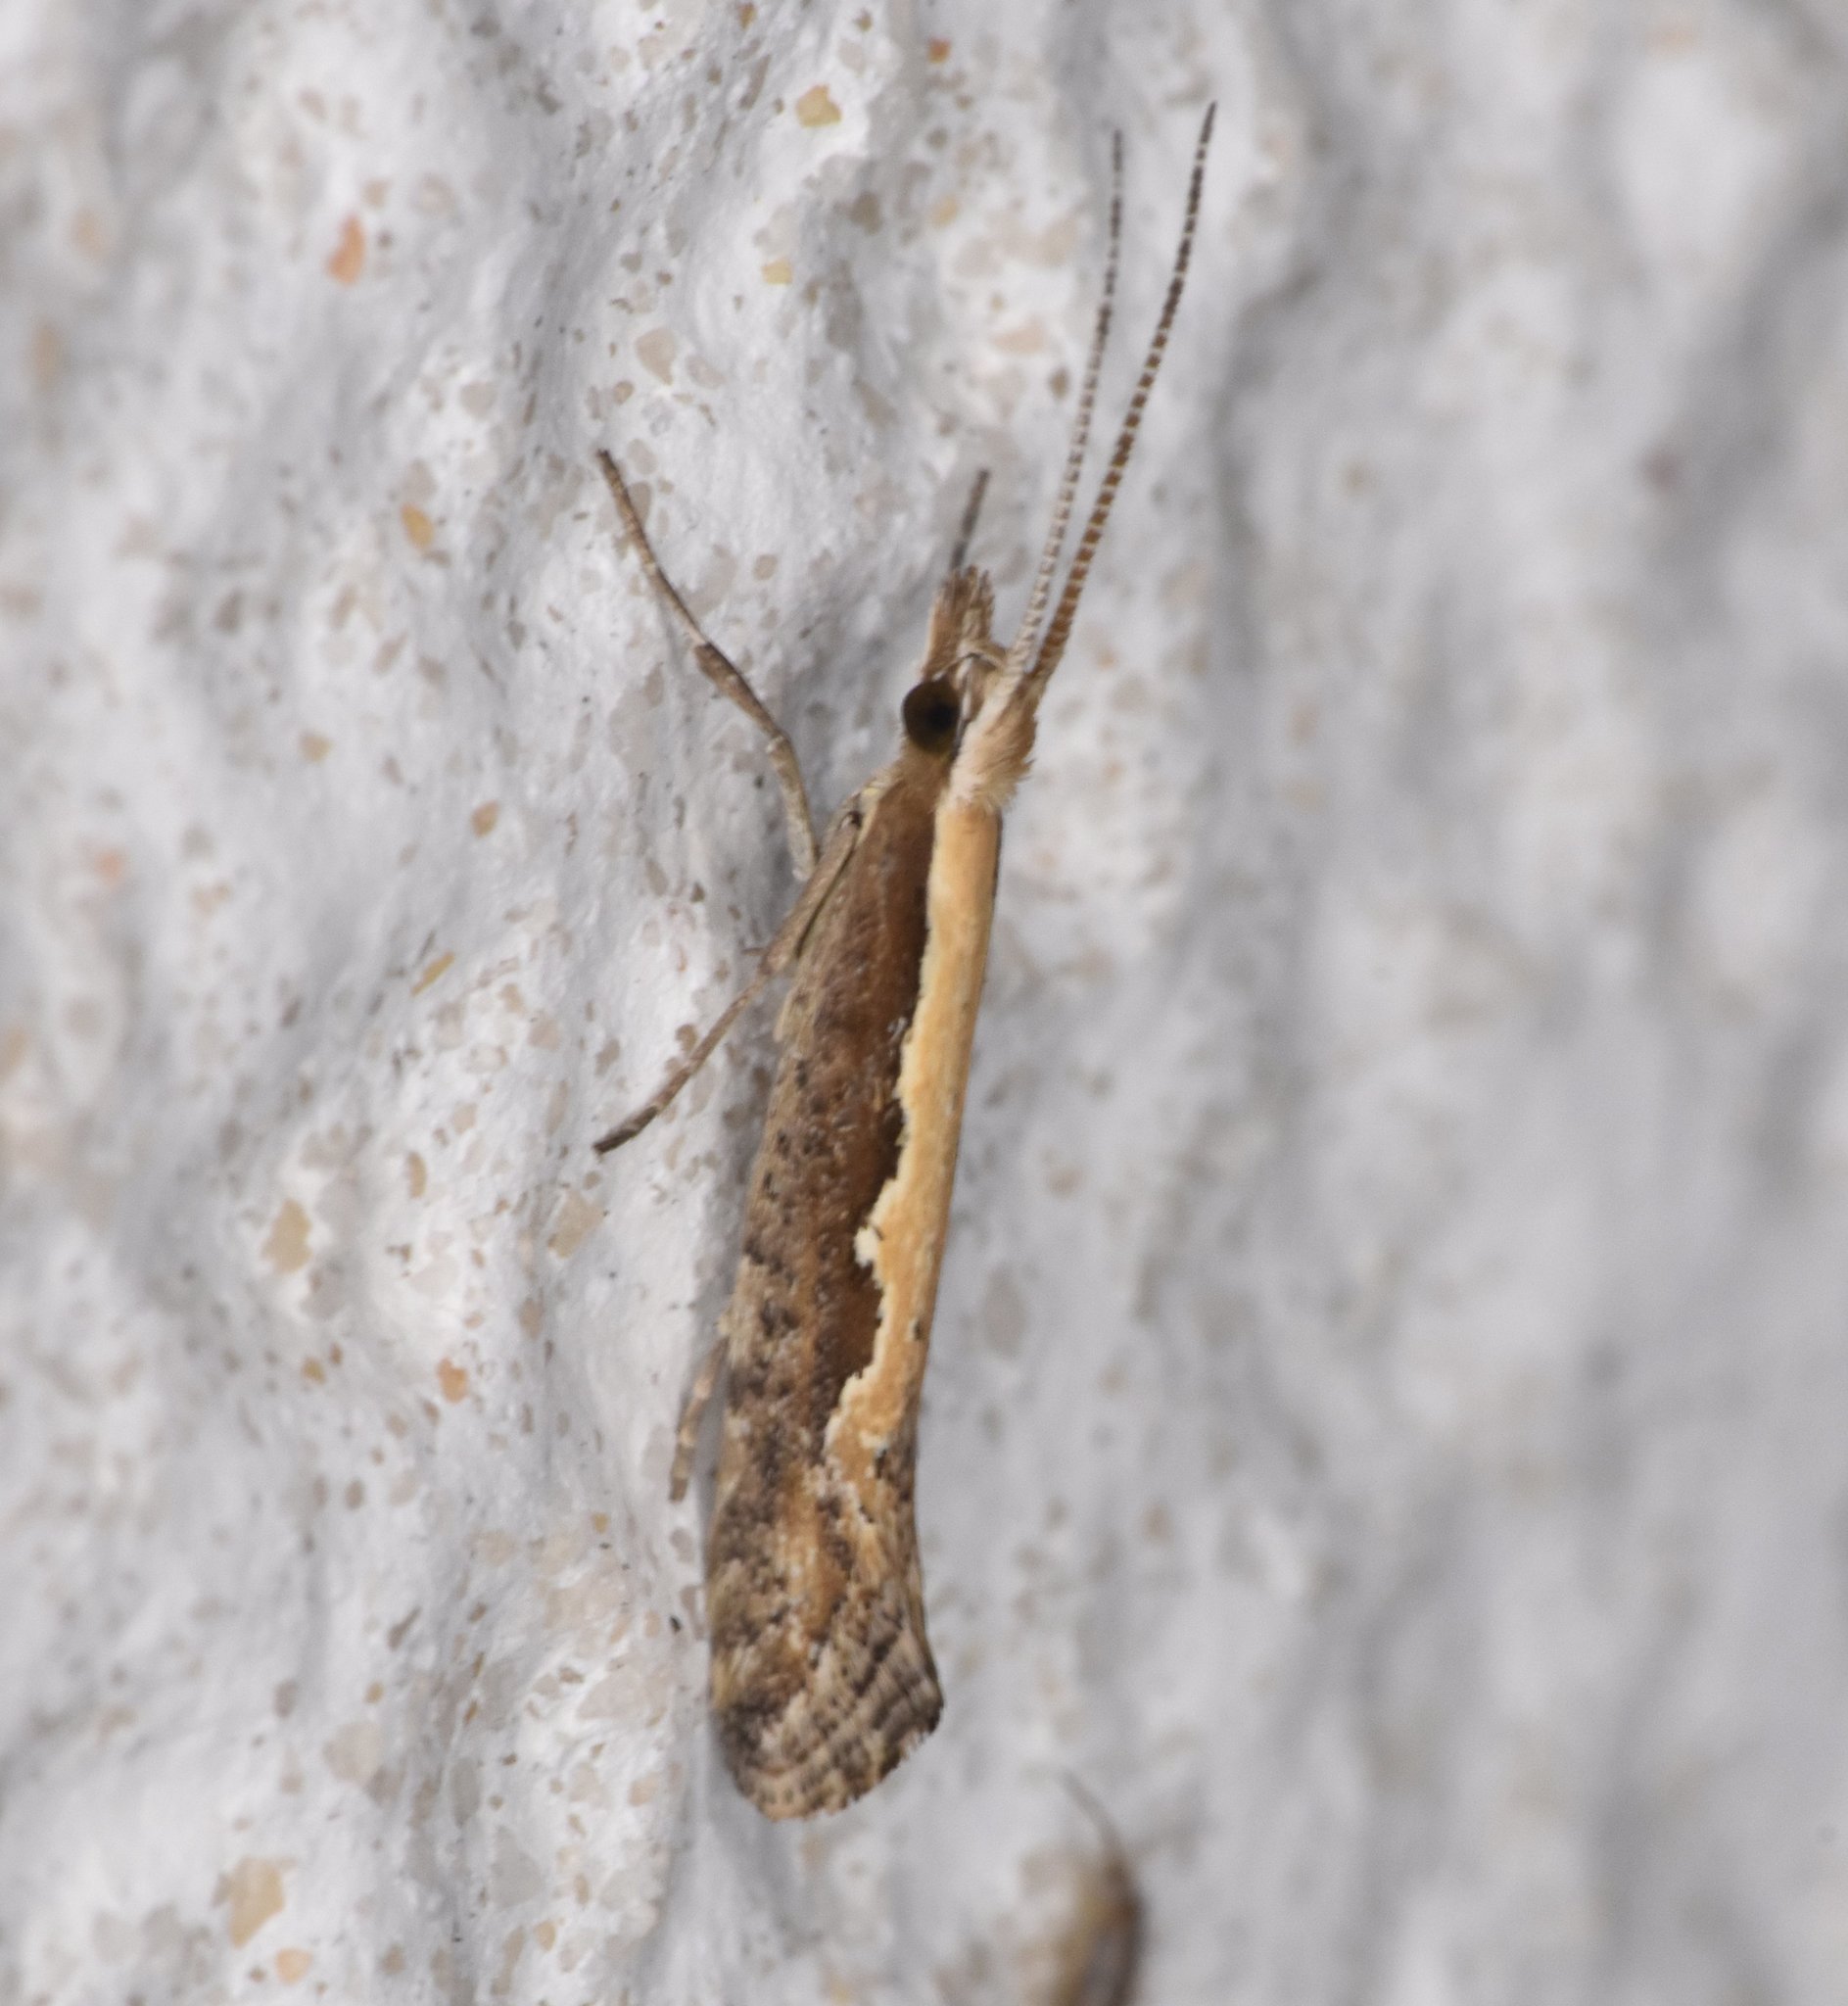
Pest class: diamondback_moth